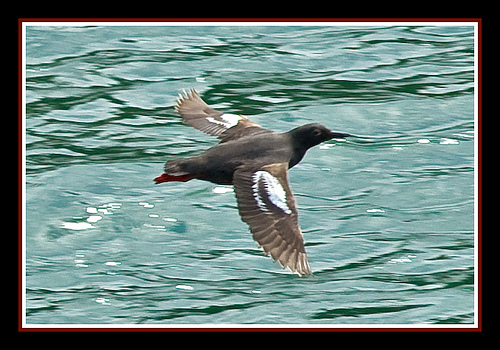
a bird with large white wingbars, a large black bill, and a brown body.
this is a brown bird with white on its wing and a black head.
red tail feathers long pointed beak and white markings on the wings.
this bird is grey with white on its wings and has a long, pointy beak.
this bird is medium sized and is a light black with two wing bars on each wing, and has a medium sized pointed bill.
this bird has wings that are brown and has a black bill
this bird has wings that are brown and has a long billthe large bird has a sharp bill, dark brown feathers, with a patch of white.
this bird has a brown crown, brown primaries, and a brown rump.
a gray colored bird with white accents on its coverts, as well as short gray rectrices.
Species: Pigeon Guillemot